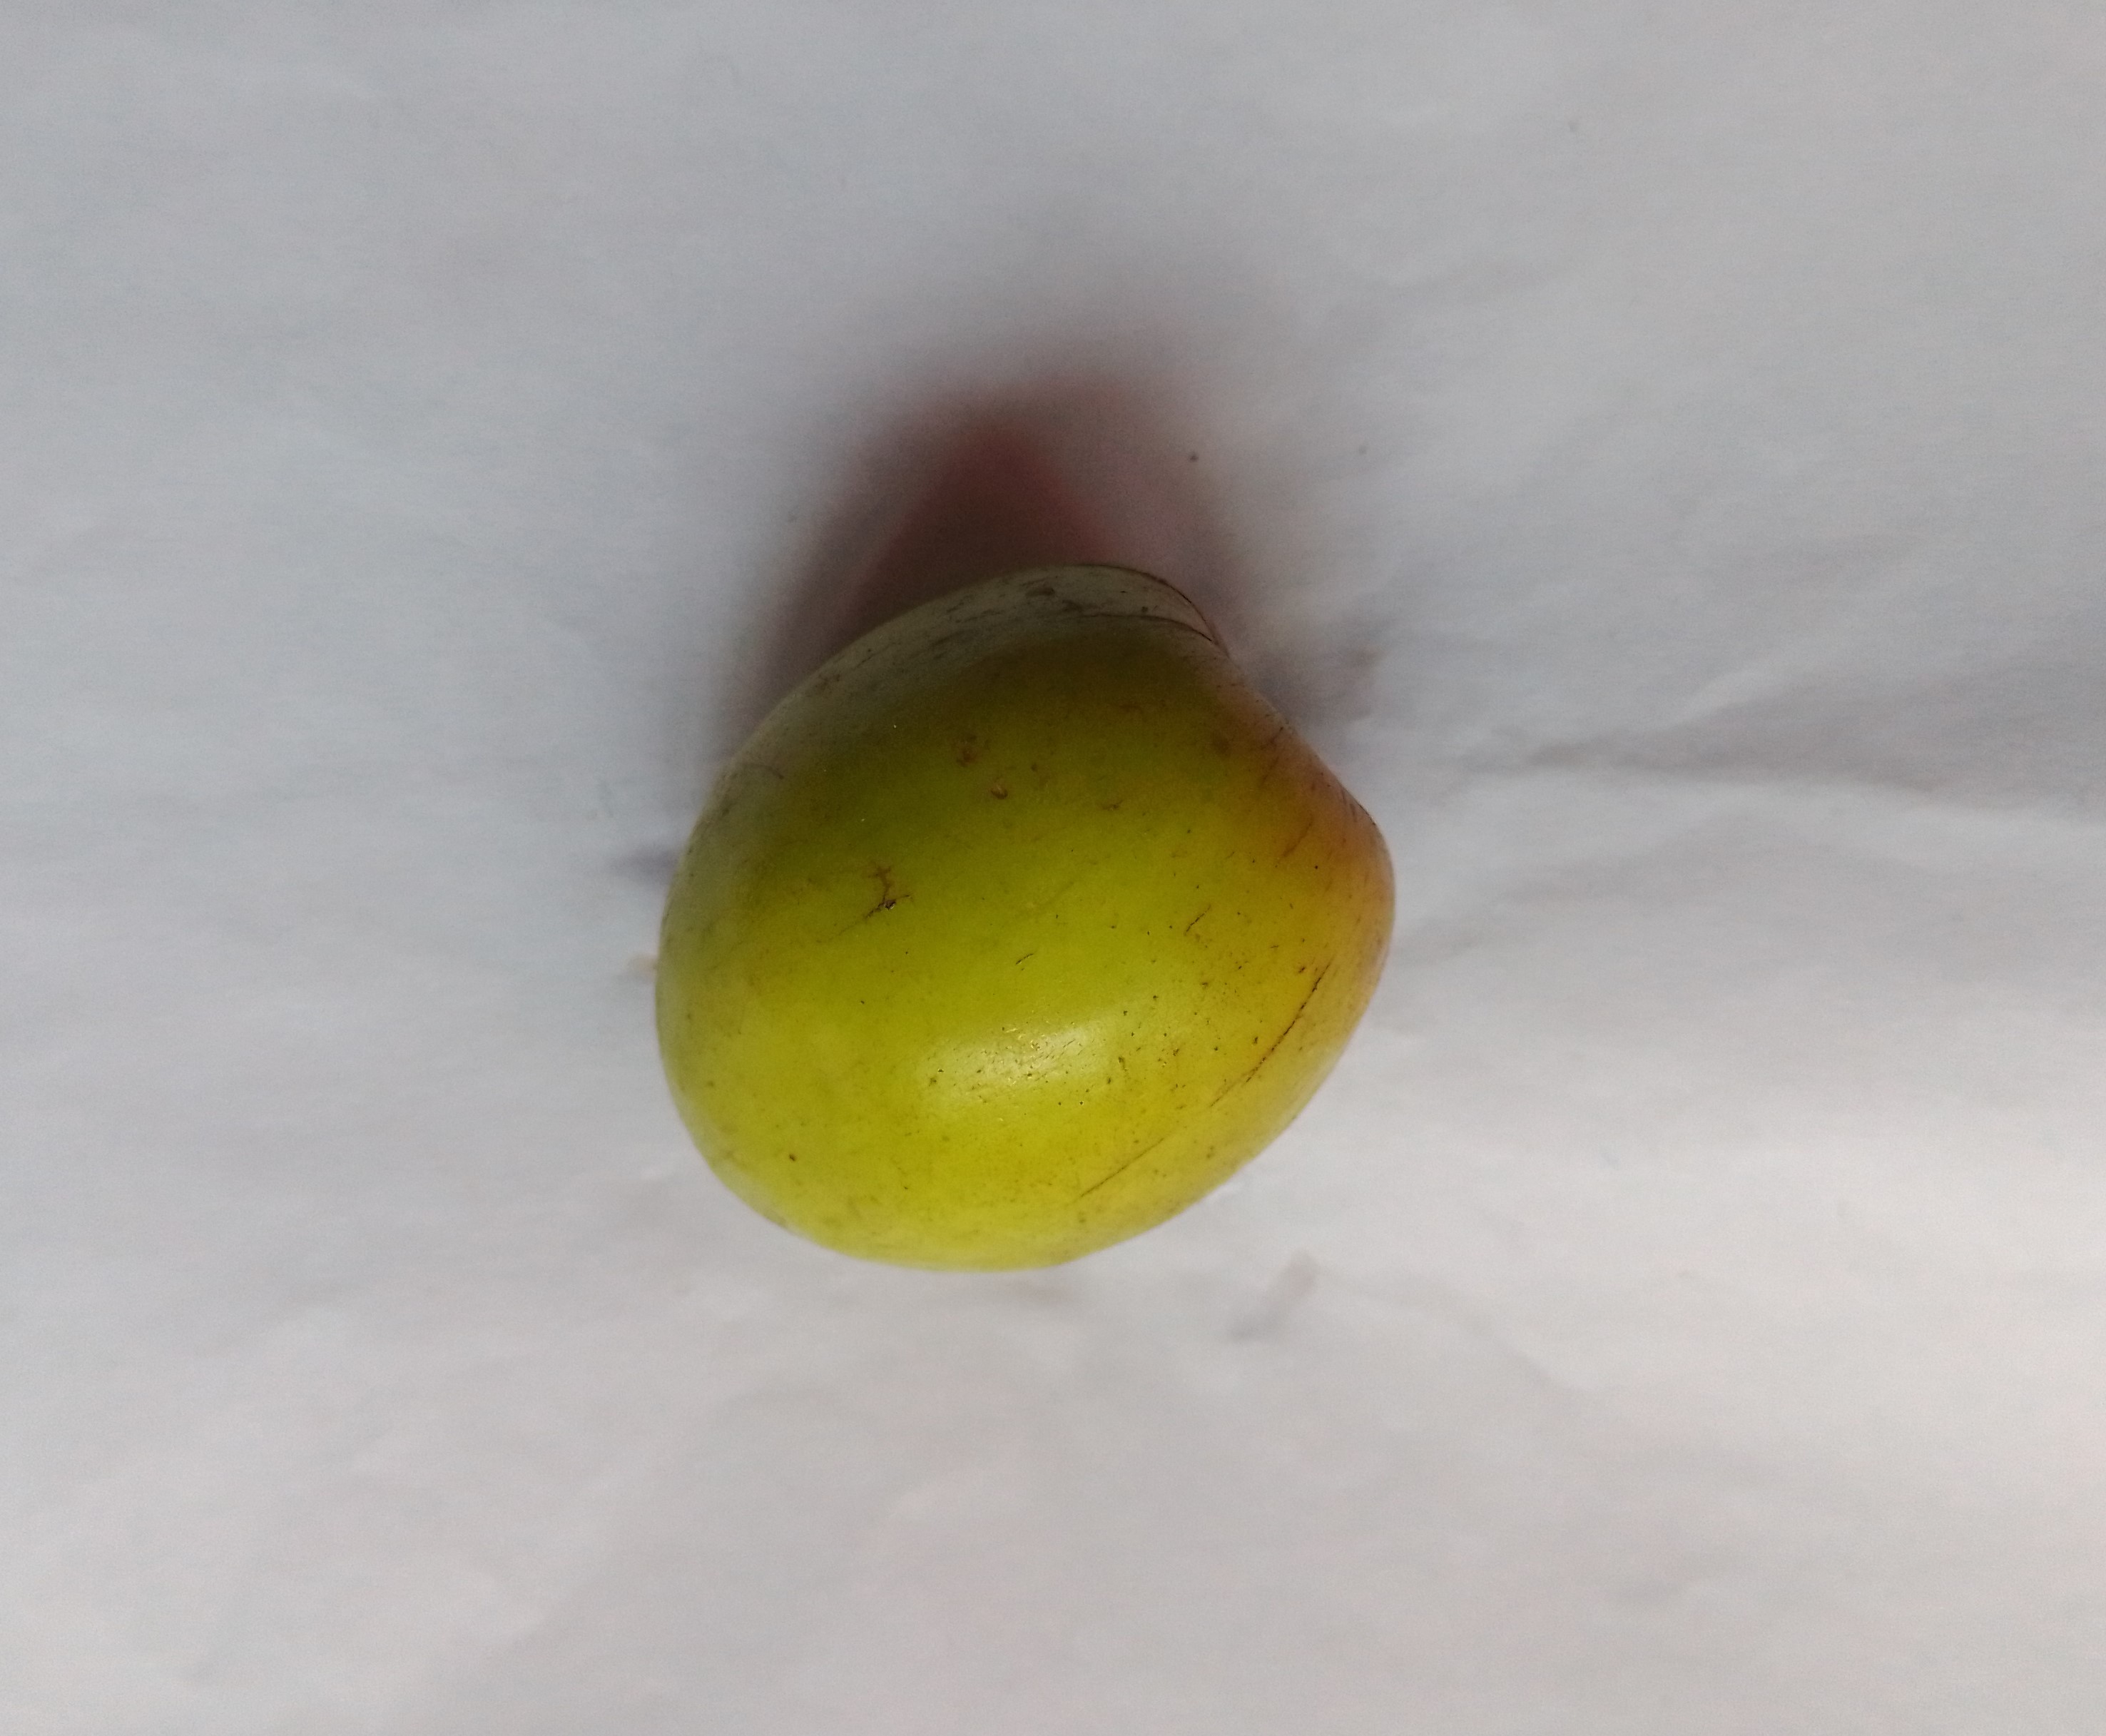
Fruit: jujube
Condition: fresh